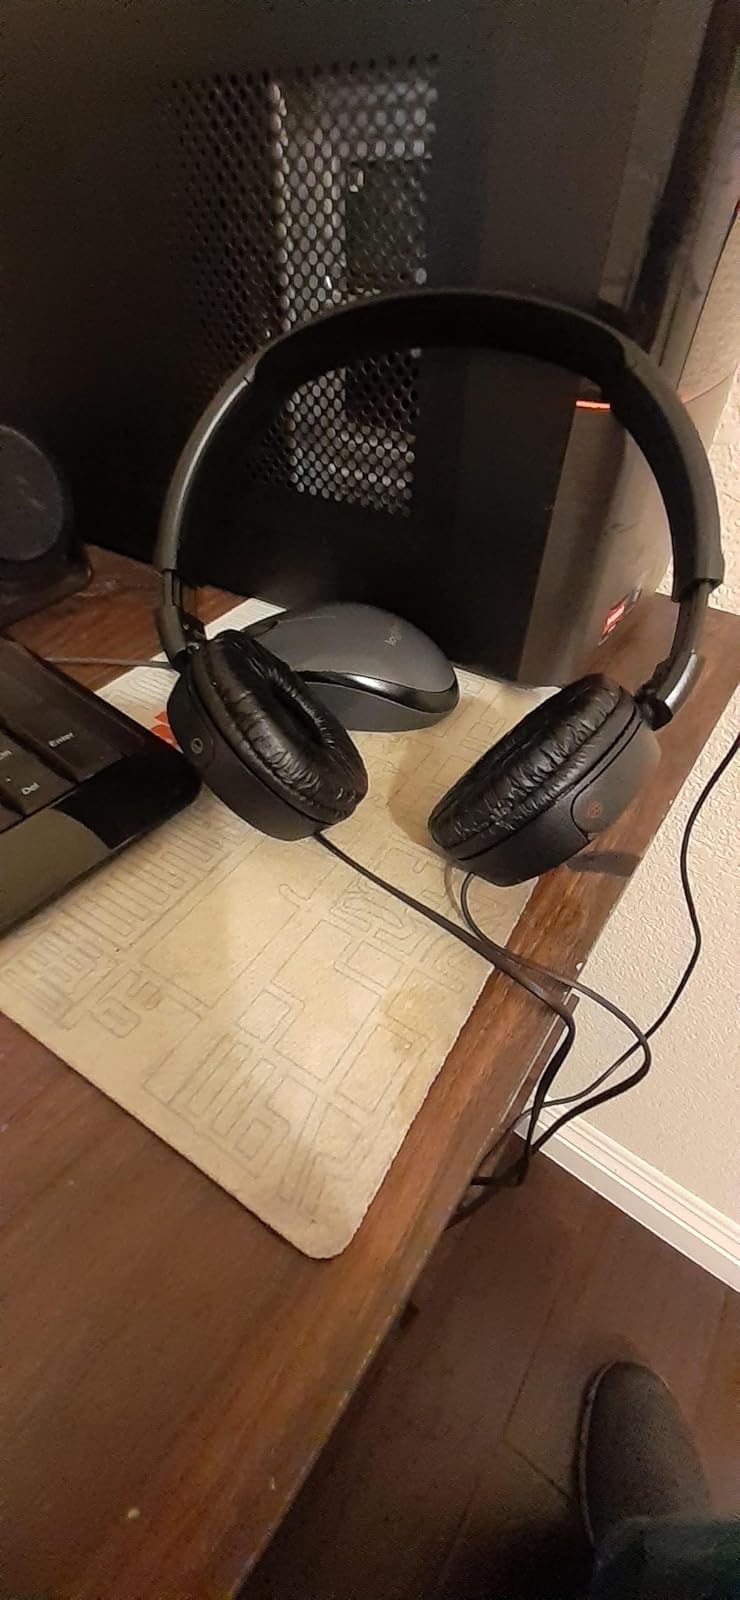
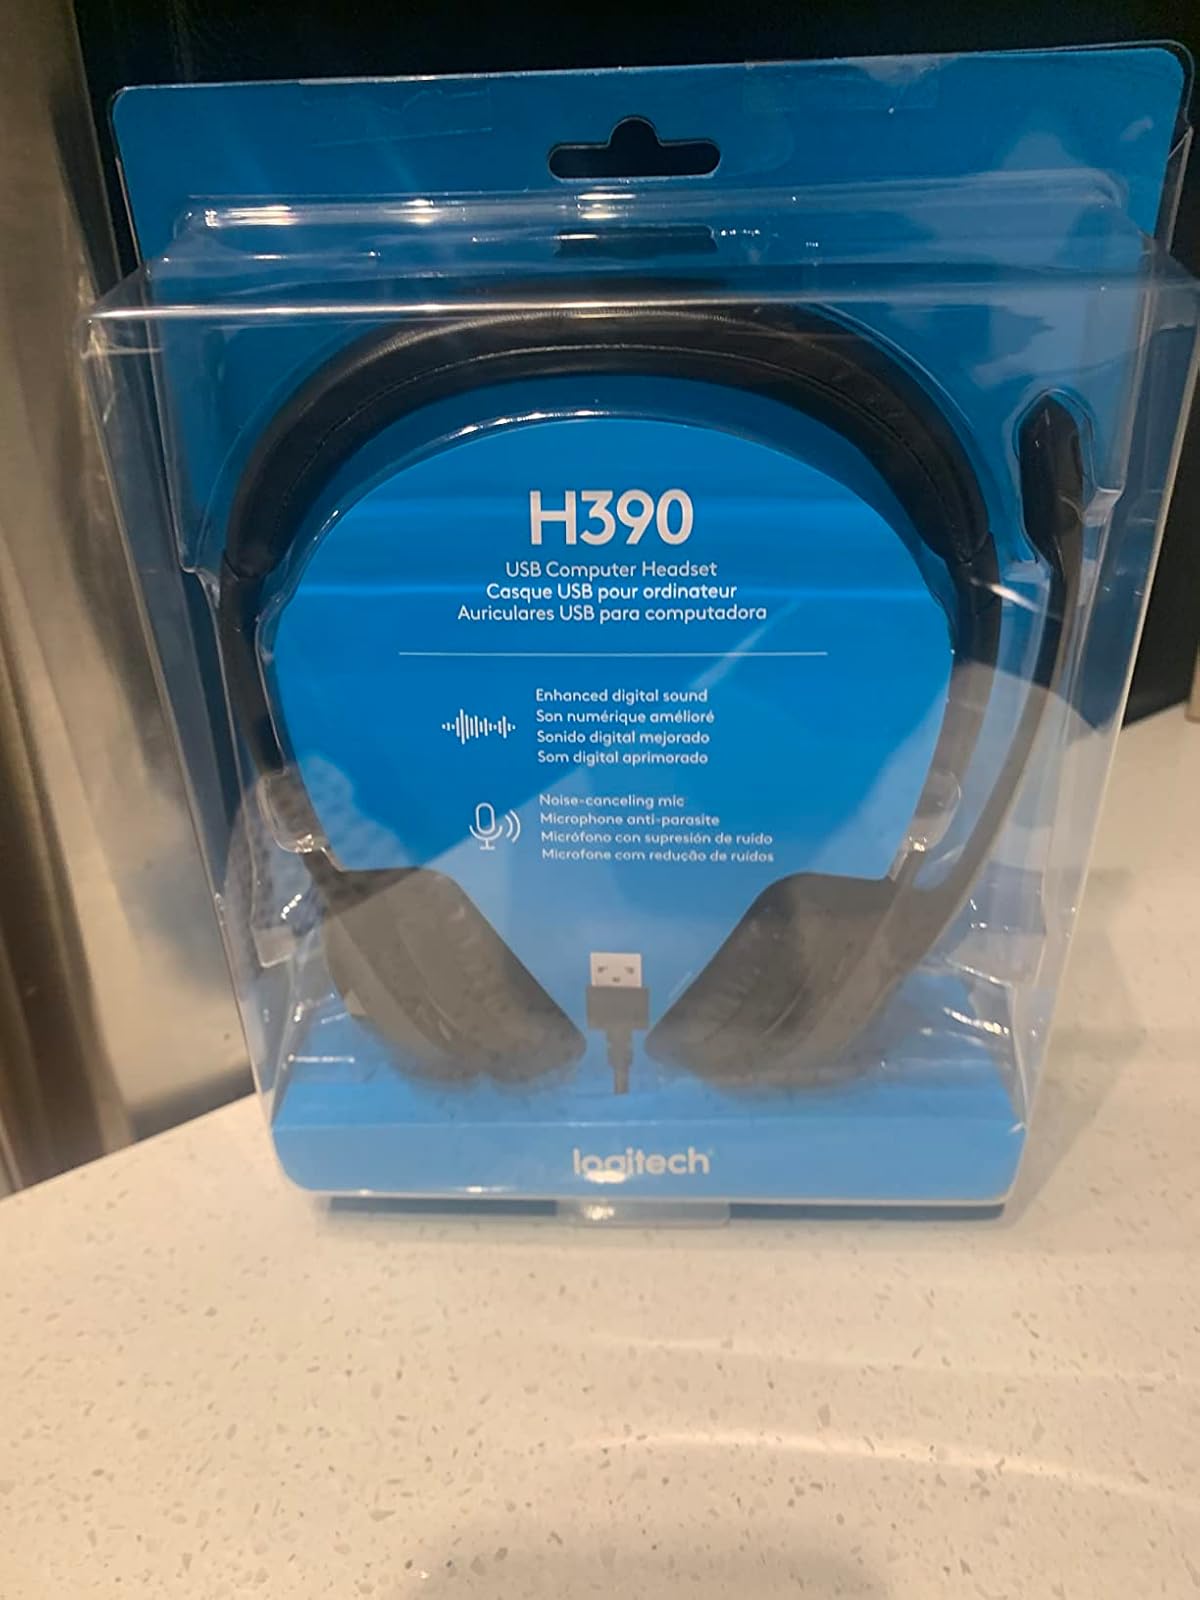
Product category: headphones
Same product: no